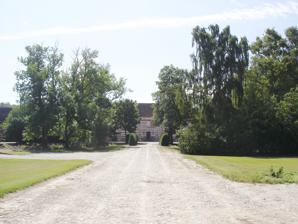
Building: Beldringe
Country: Denmark
Year built: 1561
Manor house bear Præstø, Denmark Beldringe Beldringe Manor house General information Location Hastrupvej 3C 4720 Præstø Country Denmark Coordinates 55°6′24″N 11°59′28″E / 55.10667°N 11.99111°E / 55.10667; 11.99111 Completed 1561 (main building) 1715 (barn) Beldringe is a manor house and estate located four kilometres southwest of Præstø , Vordingborg Municipality , Denmark . The estate was from 1774 to 1993 owned by members of the Raben/Raben-Levetzau family. The two-storey main building from 1561 and a large, half-timbered barn from the 1710s were listed on the Danish registry of protected buildings and places in 1918. History Early history The first known owner of  Beldringe was Joseph Nielsen Blade. He is mentioned as the owner in 1360. On his death, Beldringe seems to have passed to his sonA nders Jensen Basse. He left the estate to his niece Dorthe Christoffersdatter Basse. She was married to Jacob Jensen Ravensberg til Kindholm . Beck family Drawing of the relief of Joachim Beck and his wife on his grave in Førslev Church On Jacob Jensen Ravensber's death, Beldringe passed to his daughter Datteren Anne Jaocbsdatter Ravensberg. In 1522, she married to Joachim Beck (c. 1500–72), who already owned nearby Førslevgaard . In 1537, Beck was appointed as royal treasurer ( rentemester ) of Eastern Denmark. In addition to his prestigeous new office, Beck was granted considerable holdings of land on Zealand. Joachim Beck and Anna Ravnsberg are buried at Førslev Church. On Beck's death in 1573, Beldringe and Førslevgaard passed to their son Lauge Beck (c. 1530-1607). He succeeded his father in the office as royal treasurer. On his own death in 1607, Beldringe passed to his son Jacob Beck while  Førslevgaard went to his other son Sivert Beck (1566-1623). 1521–1774: Royal ownership Prince George In 1621, Jacob Beck ceded Beldringe to Christian IV in exchange for Gladsaxe in Scania . Christian IV used the land as hunting grounds.. At this point, Beldringe consisted of the manor and a total of 52 tenant farms. In 1622, Beldringe Manor was again expanded. The main building was also renovated. In his will of 1665, Frederick III bequeathed Vordingborg Castle and the manors of Beldringe and Lekkende to his youngest son, Prince George . After Prince George's death in 1708, all his holdings reverted to the Crown. The estate was subsequently included in the new Vordingborg Cavalry Fistrict. 1774–1993: The Raben-Levetzau family Carl Vilhelm Raben-Levetzau In 1769, it was decided to sell Vordingborg Cavalry District. In 1774, it was divided into 12 estates and sold at public auction. The auction took place at Vordingvorg Castle on 27 September.  Beldringe and Lekkende were both sold to Frederik Sophus Raben (1745–1820). He undertook a comprehensive refurbishment of the main building. On his death, Beldringe passed to his son Carl Vilhelm Raben (1789-1870). He had served as a diplomat in the Hague for many years but returned to Denmark to manage his estate. In 1834, he was granted royal permission to assume the surname Raben-Levetzau. Lekkende was passed to a younger brother. Having no children, Carl Vilhelm Raben-Levetzau and his wife Julia Adelaide Harriet Bornemann established Den Raben-Levetsauske Fond. After Julia Adelaide Harriet Bornemann's death in 1888, Beldringe passed to the nephew Frederik Christoffer Otto Raben-Levetzau (1850-1933). Om 17905, he was appointed Minister of Foreign Affairs. Frederik Christoffer Otto Raben-Levetzaus was succeeded on the estate by his son Johan Otto Raben-Levetzau. On his death in 1922, it was passed to his daughter. In 1993, she sold it to the wealthy Hong Kong-based Jebsen family . Beldringe's main building, constructed by Joachim Beck ca. 1560 Architecture The two storey main building is from 1561. It is constructed in red brick with bands of partly white-washed limestone. It stands on a foundation of field stones and has a base of finely cut granite ashlars. Most of the farm buildings were destroyed in a fire in 1910. The most notable exception is a large, half-timbered barn from 1715. The barn is 30 bays long and 14 bays wide. The main building and the half-timbered barn were listed on the Danish registry of protected buildings and places in 1918. The scope of the heritage listing was expanded in 1990. Most of the other farm buildings date from after the fire. The entrance to the complex is marked by a gatehouse. Today The gatehouse. As of 2020, Beldringe is owned by Beldringe Gods Ejendomme A/S, which is again owned by Marie Sidonie Jebsen. The harvest festival scene in the Academy Award -winning 1876 film Pelle the Conqueror was filmed at Beldringe. List of owners (1360) Joseph Nielsen Blad (1421) Tage Josephsen Blad (1457) Anders Jensen Basse (1473) Morten Andersen Basse ( -1512) Jakob Jepsen (1512-1522) Anne Jacobsdatter Ravensberg, gift Beck (1522-1572) Joachim Beck (1572- ) Albert Joachimsen Beck ( -1607) Lauge Beck (1607-1621) Jacob Lavesen Beck (1621-1670) The Crown (1670-1708) Prince George of Denmark (1708-1774) Kronen (1774-1820) Frederik Sophus Raben (1820-1870) Carl Vilhelm Raben-Levetzau (1870-1888) Julia Adelaide Harriet Bornemann, gift Raben-* Levetzau* (1888-19* 31) Frederik Christopher Otto Raben-Levetzau (1931-1992) Johan Otte Raben-Levetzau (1992-1993) Nina Veronika Raben-Levetzau (1993- )  Beldringe Gods ApS References